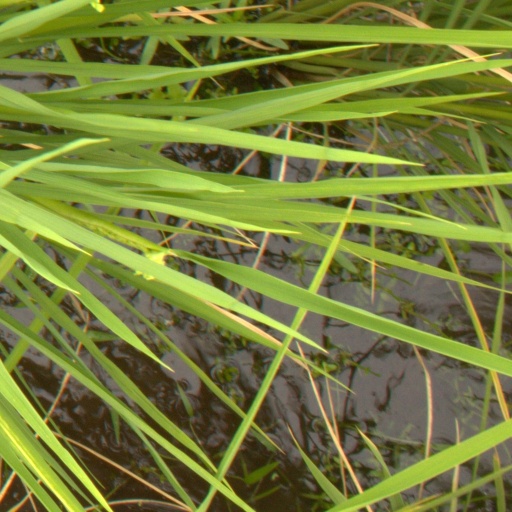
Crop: rice